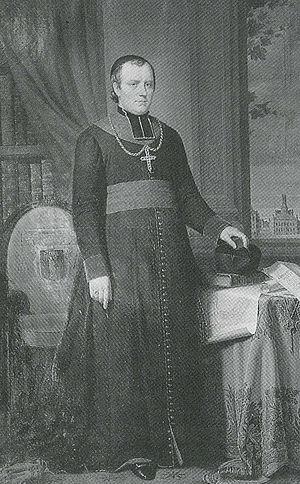
Louis-Joseph Delebecque, né le 7 décembre 1798 à Warneton et mort le 2 octobre 1864 à Gand, est un prêtre belge, vingt et unième évêque de Gand. Le 10 janvier 1842, il reçut concession du titre de comte par S.S. le pape Grégoire XVI. Le 18 juillet 1842, chose exceptionnelle, ce titre fut confirmé par le roi Léopold Ier.